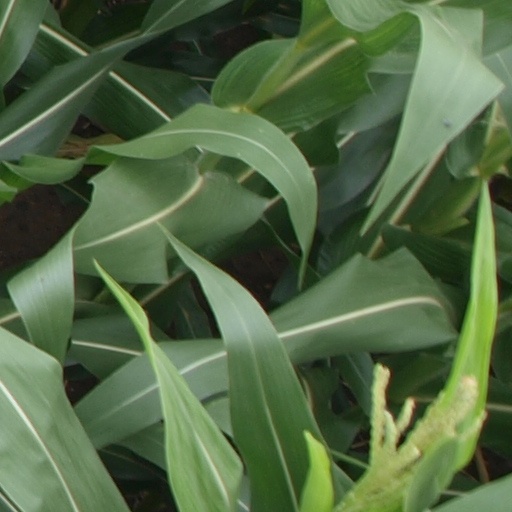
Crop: maize; corn